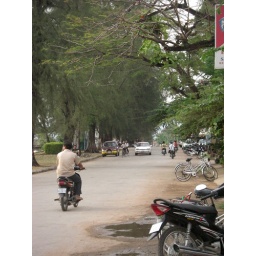
The road next to the river in Kampot